Plug-in electric vehicles in Pakistan

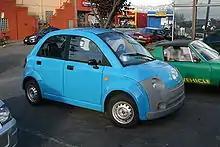
Dynasty IT was bought by Karakoram Motors of Pakistan, and now it is manufactured in Pakistan.

Karakoram Motors is a Pakistani automobile manufacturer based in Karachi, Sindh, Pakistan. It is the authorized assembler and manufacturer of Dynasty IT electric cars.